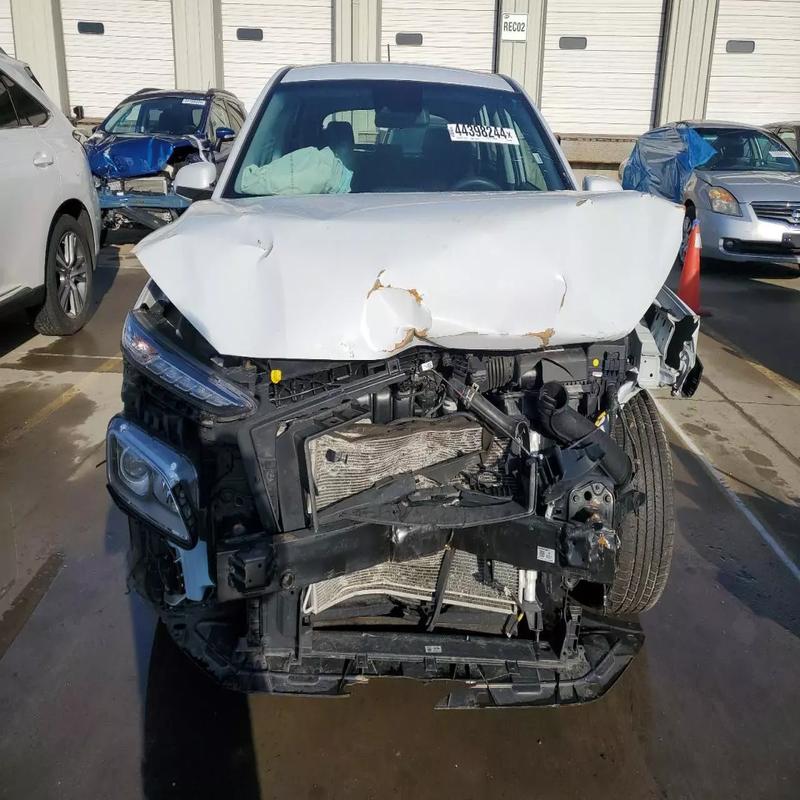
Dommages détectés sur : plaque d'immatriculation avant, pare-choc avant, feu avant gauche, capot, aile avant gauche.
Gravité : majeur